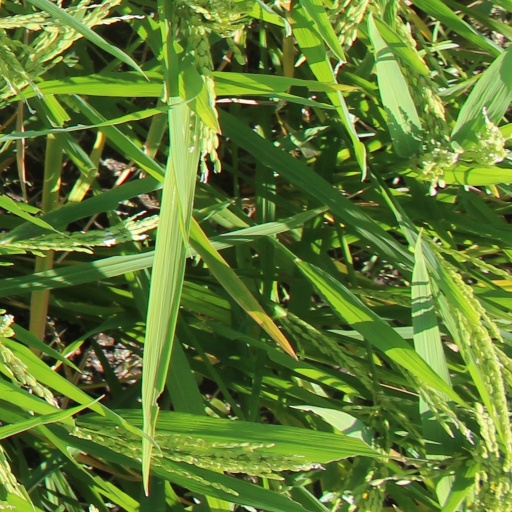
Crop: rice